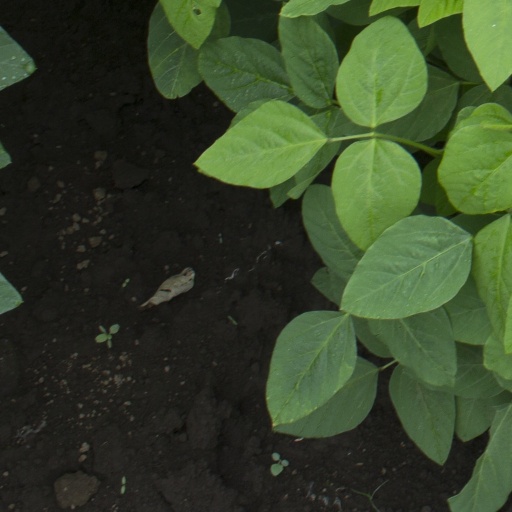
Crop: soybean